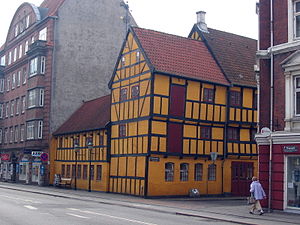
Aalborg / Geografi / Aalborg centrum
Gammelt bindingsværkshus i Aalborg
Gammelt bindingsværkhus i Aalborg by
Aalborg eller Ålborg er en by i Region Nordjylland med 117.351 indbyggere, som derfor er Danmarks fjerdestørste by. Aalborg er Byregion Aalborgs hovedby og betegnes som værende Nordjyllands hovedstad. Aalborg Kommune er Danmarks tredjestørste målt på befolkningstal, og opstod i sin nuværende form 1. januar 2007 ved en sammenlægning af Aalborg Kommune og nabokommunerne Hals, Nibe og Sejlflod.